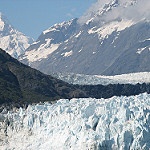
Scene: Outdoor